Dangarsleigh, New South Wales

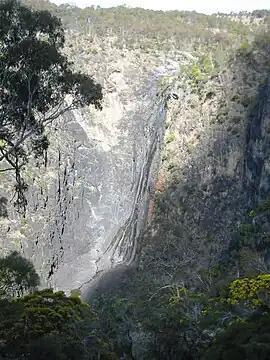
Dangars Falls and Gorge

Dangarsleigh is a rural locality and minor trigonometrical station about 11 km south east of Armidale, New South Wales. The locality is at an altitude of about 1,020 metres on the Northern Tablelands in the New England region of New South Wales, Australia. The name Dangarsleigh commemorates the surveyor and pastoralist Henry Dangar's name. It is within the Armidale Regional Council local government area and Sandon County.